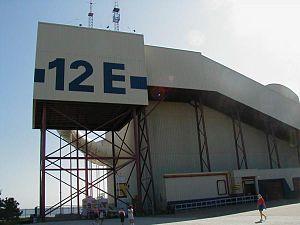
Les montagnes russes en intérieur, sans représenter un type particulier de montagnes russes, est une catégorie de parcours de montagnes russes qui ont la particularité d'avoir été construit en intérieur, sous une structure, à l'abri. Cette grande famille peut cependant être divisés en deux sous-familles :
Historium ouvert au public en mars
Disaster Transport étaient des montagnes russes bobsleigh en intérieur du parc Cedar Point, situé à Sandusky, en Ohio, aux États-Unis.